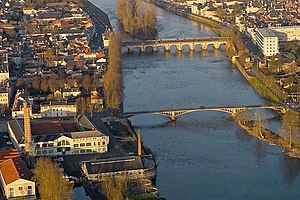
Châtellerault
Udsigt mod syd over downtown, med den tidligere våbenfabrik, Camille de Hogues (nederst), og Henri IV broen.
Udsigt mod syd over downtown, med den tidligere våbenfabrik, Camille de Hogues (nederst), og Henri IV broen.
Châtellerault er en fransk provinsby beliggende i bjergene omkring Paris. I cykelafstand ligger forstadskvarteret små 15 minutters rask cykling fra Paris.